Islam

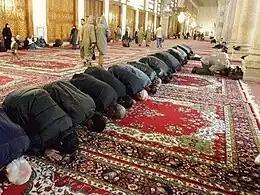
Muslim men prostrating in prayer, at the Umayyad Mosque, Damascus

Prophets (Arabic: ) are believed to have been chosen by God to preach a divine message. Some of these prophets additionally deliver a new book and are called "messengers". Muslims believe prophets are human and not divine. All of the prophets are said to have preached the same basic message of Islam – submission to the will of God – to various nations in the past, and this is said to account for many similarities among religions. The Quran recounts the names of numerous figures considered prophets in Islam, including Adam, Noah, Abraham, Moses and Jesus, among others. The stories associated with the prophets beyond the Quranic accounts are collected and explored in the "Qisas al-Anbiya" (Stories of the Prophets).